Distillation

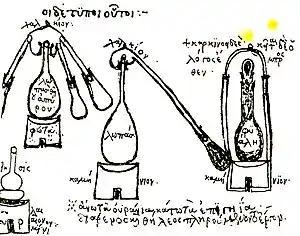
Distillation equipment used by the 3rd century alchemist Zosimos of Panopolis, from the Byzantine Greek manuscript "Parisinus graces."

Early evidence of distillation has been found related to alchemists working in Alexandria in Roman Egypt in the 1st century CE.